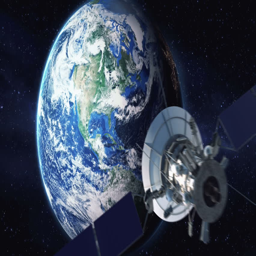
zoom in from a satellite down to a city